Peter Huang

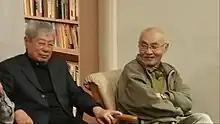
Cheng Tzu-tsai and Peter Huang in 2018

Huang's action is considered a stimulus for political reform in Taiwan, which promotes the role of Taiwanese people in the political arena. He was in hiding for 25 years, returning to Taiwan in 1996, after Taiwan's statute of limitations had run out on further prosecution for the assassination attempt as one of the last persons who had not been permitted to return to Taiwan for political reasons. Huang was prosecuted and served four months in jail for violating the 1987 National Security Law for illegal entry, since he did not have an entry visa when he returned to Taiwan in 1996.